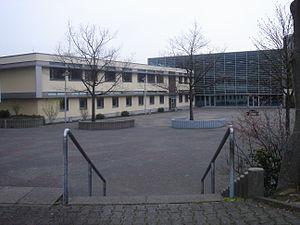
Cour et le bâtiment neuf de la Humboldtschule, Bad Homburg vor der Höhe, Allemagne